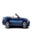
Label: automobile